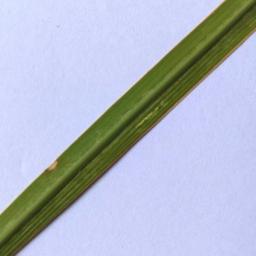
Label: Rice___Leaf_Blast